Tricky Dicks

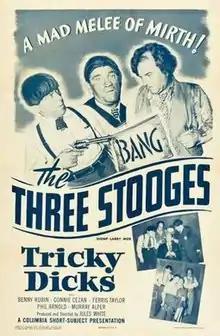

Tricky Dicks is a 1953 short subject directed by Jules White starring American slapstick comedy team The Three Stooges (Moe Howard, Larry Fine and Shemp Howard). It is the 147th entry in the series released by Columbia Pictures starring the comedians, who released 190 shorts for the studio between 1934 and 1959.